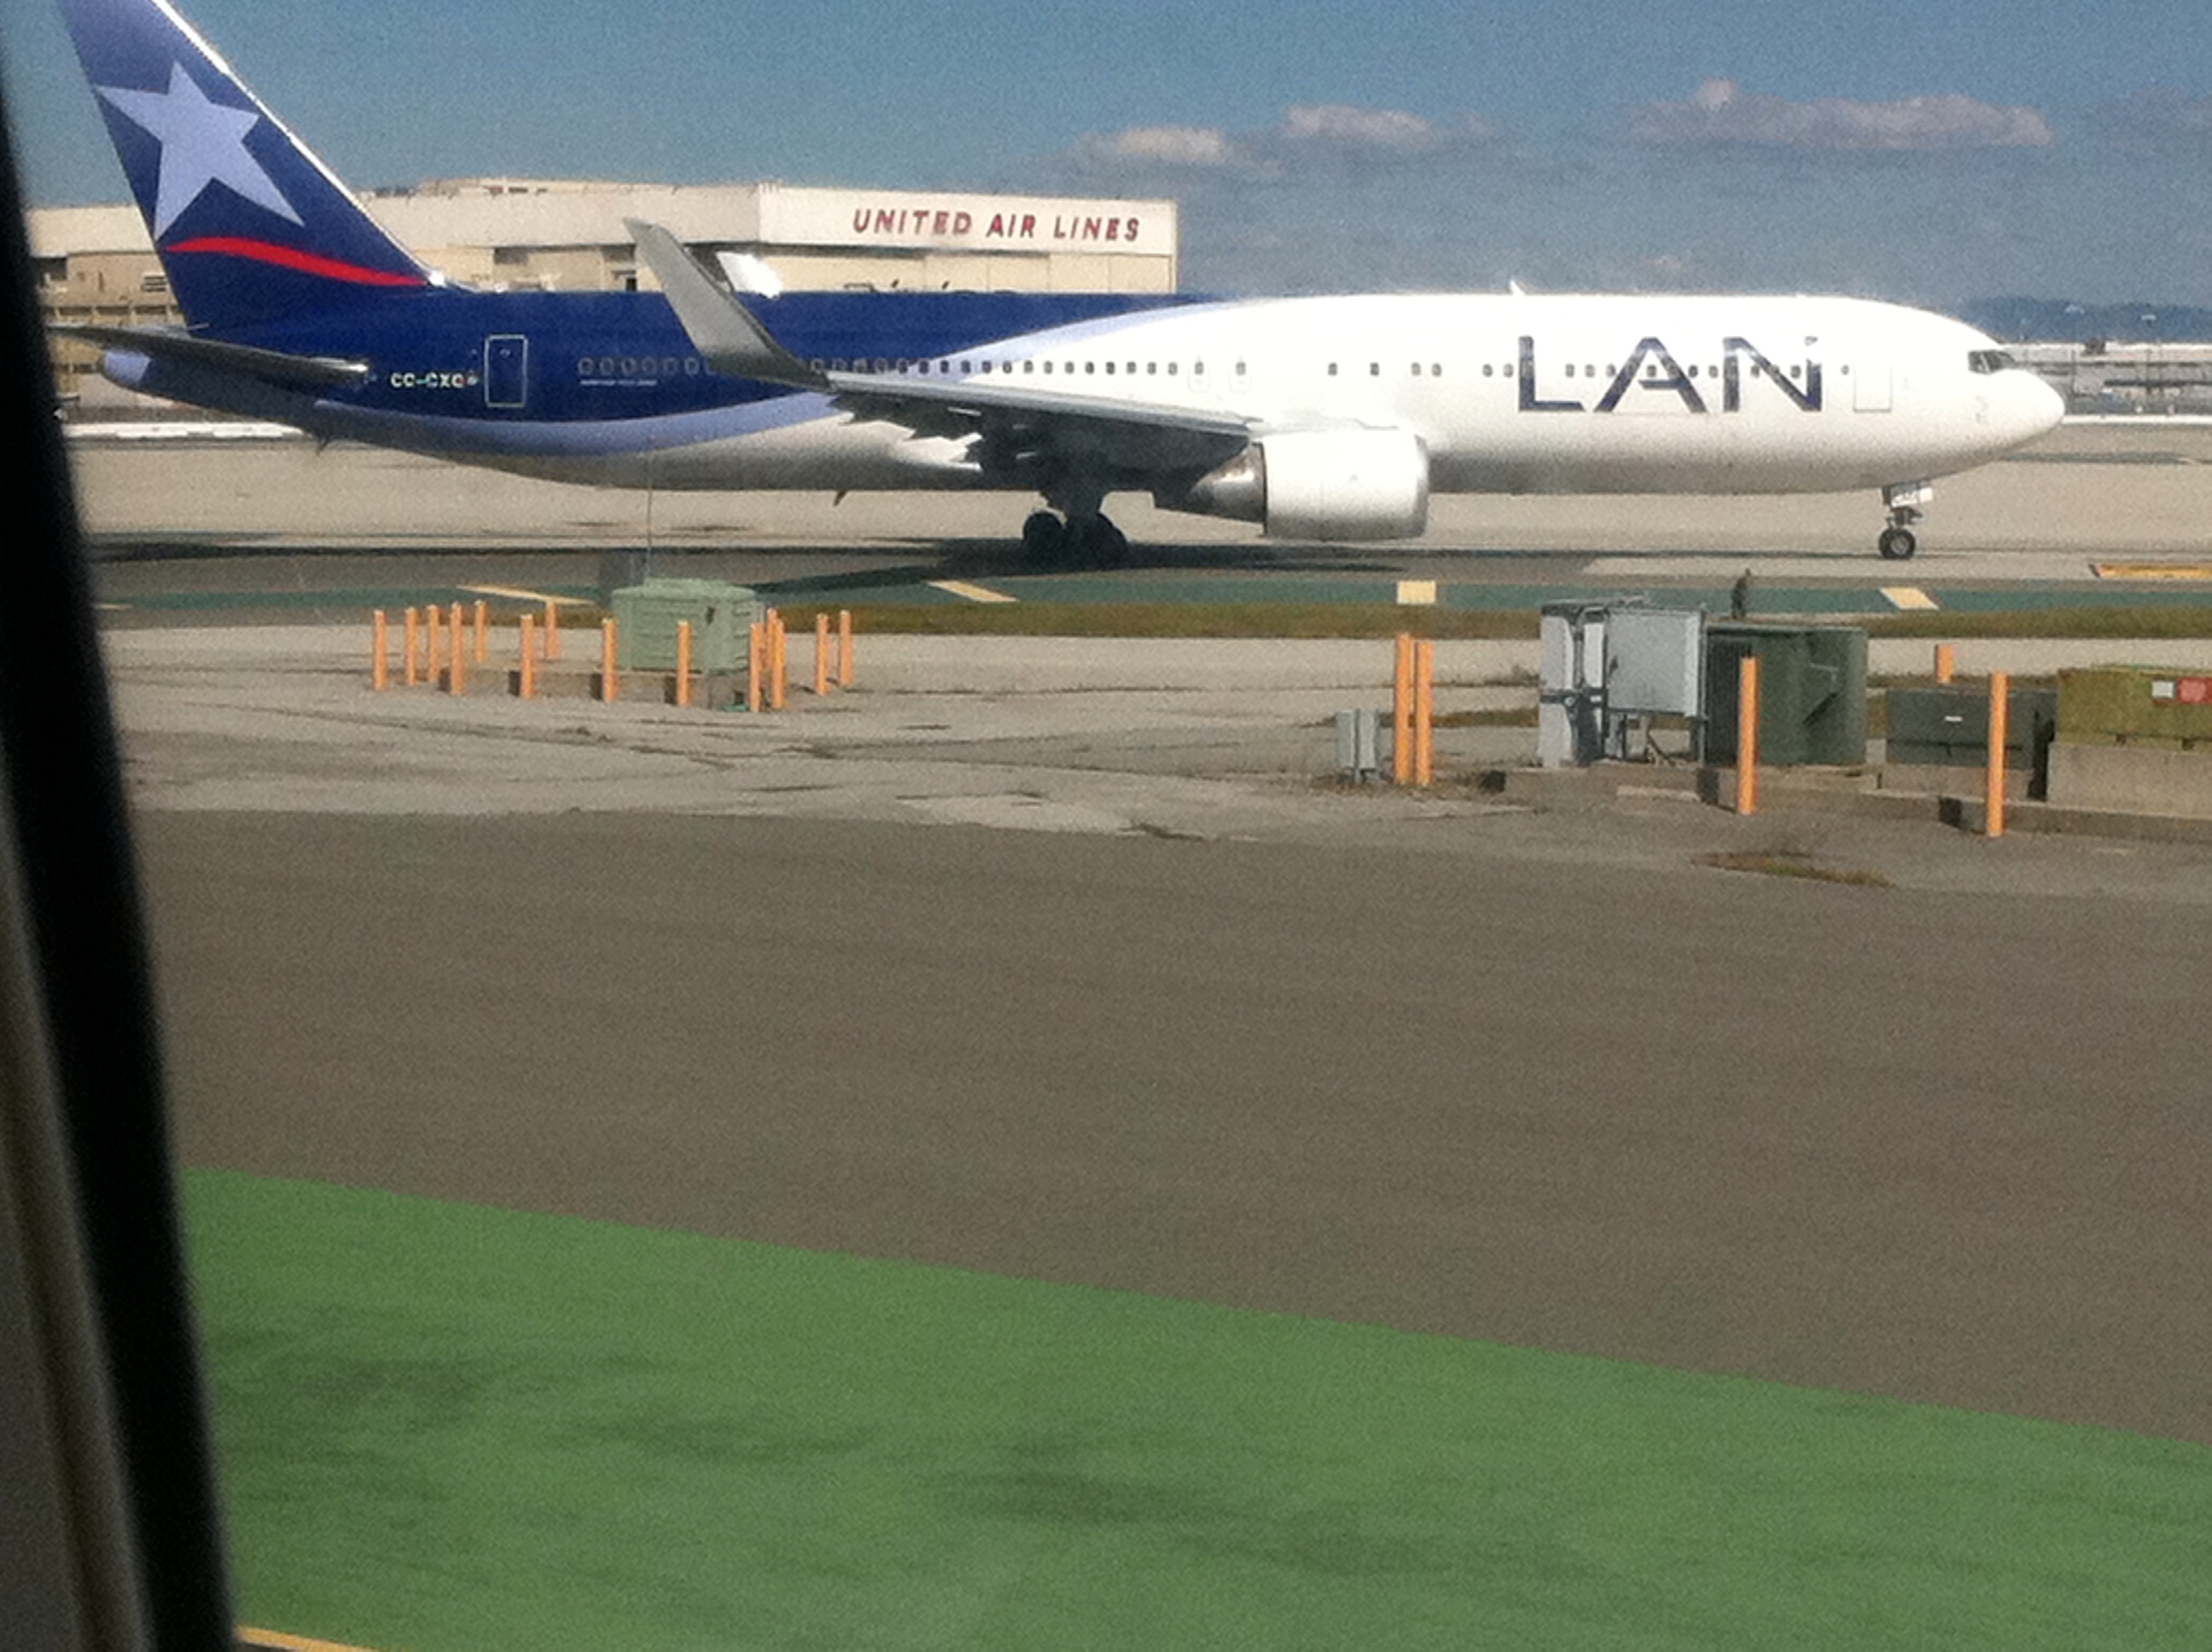
wing, airplane, aircraft, vehicle, airline, aviation, flight, airliner, airbus, boeing, jet aircraft, airbus a330, boeing 777, boeing 767, air travel, atmosphere of earth, wide body aircraft, narrow body aircraft